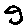
Label: 9